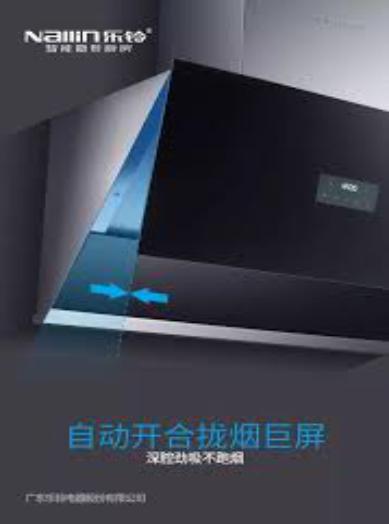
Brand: nallin
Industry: Necessities